Walsall

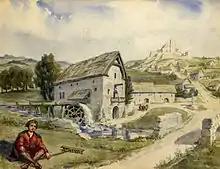
"Walsall in Medieval Times, 15th Century"; watercolour by Henry Somerfield, The New Art Gallery Walsall permanent collection, 1976.278.P

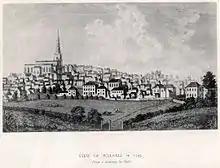
"View of Walsall in 1795"; engraving after Shaw, The New Art Gallery Walsall Permanent Collection 1976.102.P

The name "Walsall" is derived from "Walh halh", meaning "valley of the Welsh", referring to the British who first lived in the area. Later, it is believed that a manor was held here by William FitzAnsculf, who held numerous manors in the Midlands. By the first part of the 13th century, Walsall was a small market town with a manor house; the weekly market was introduced in 1220 and held on Tuesdays. The mayor of Walsall was created as a political position in the 14th century.